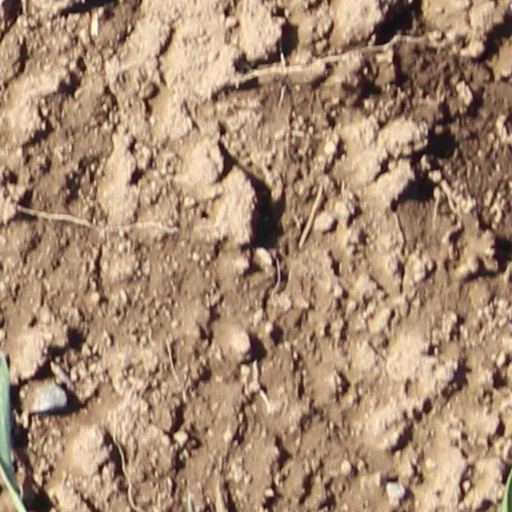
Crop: wheat